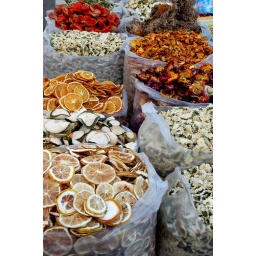
just the stuff for a fruit and flower brew, in the markets in Baoding, Hebei